Waverly Downtown Historic District

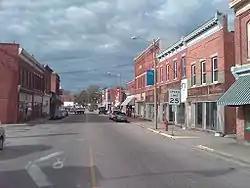
Main Street

The Waverly Downtown Historic District is a national historic district located at Waverly, Sussex County, Virginia. The district encompasses 48 contributing buildings, 1 contributing site, and 2 contributing structures in the central business district of Waverly. The buildings represent a variety of popular architectural styles including Folk Victorian and Italianate. They include residential, commercial, governmental, and institutional buildings dating from the mid-19th to mid-20th centuries. Notable buildings include the Waverly Municipal Hall (c. 1880), Atlantic and Danville Railroad Station (c. 1883), Masonic Lodge/Town Hall (c. 1897), Boarding House (c. 1900), Moss Hardware Building (c. 1915), Fleetwood Building (1904), Warner Grammer Store (c. 1904), Wilcox Building (c. 1904), former Waverly Post Office/ Palace Cigar and Pool Room (1961), and Waverly Town Shops and Water Tower (1932).